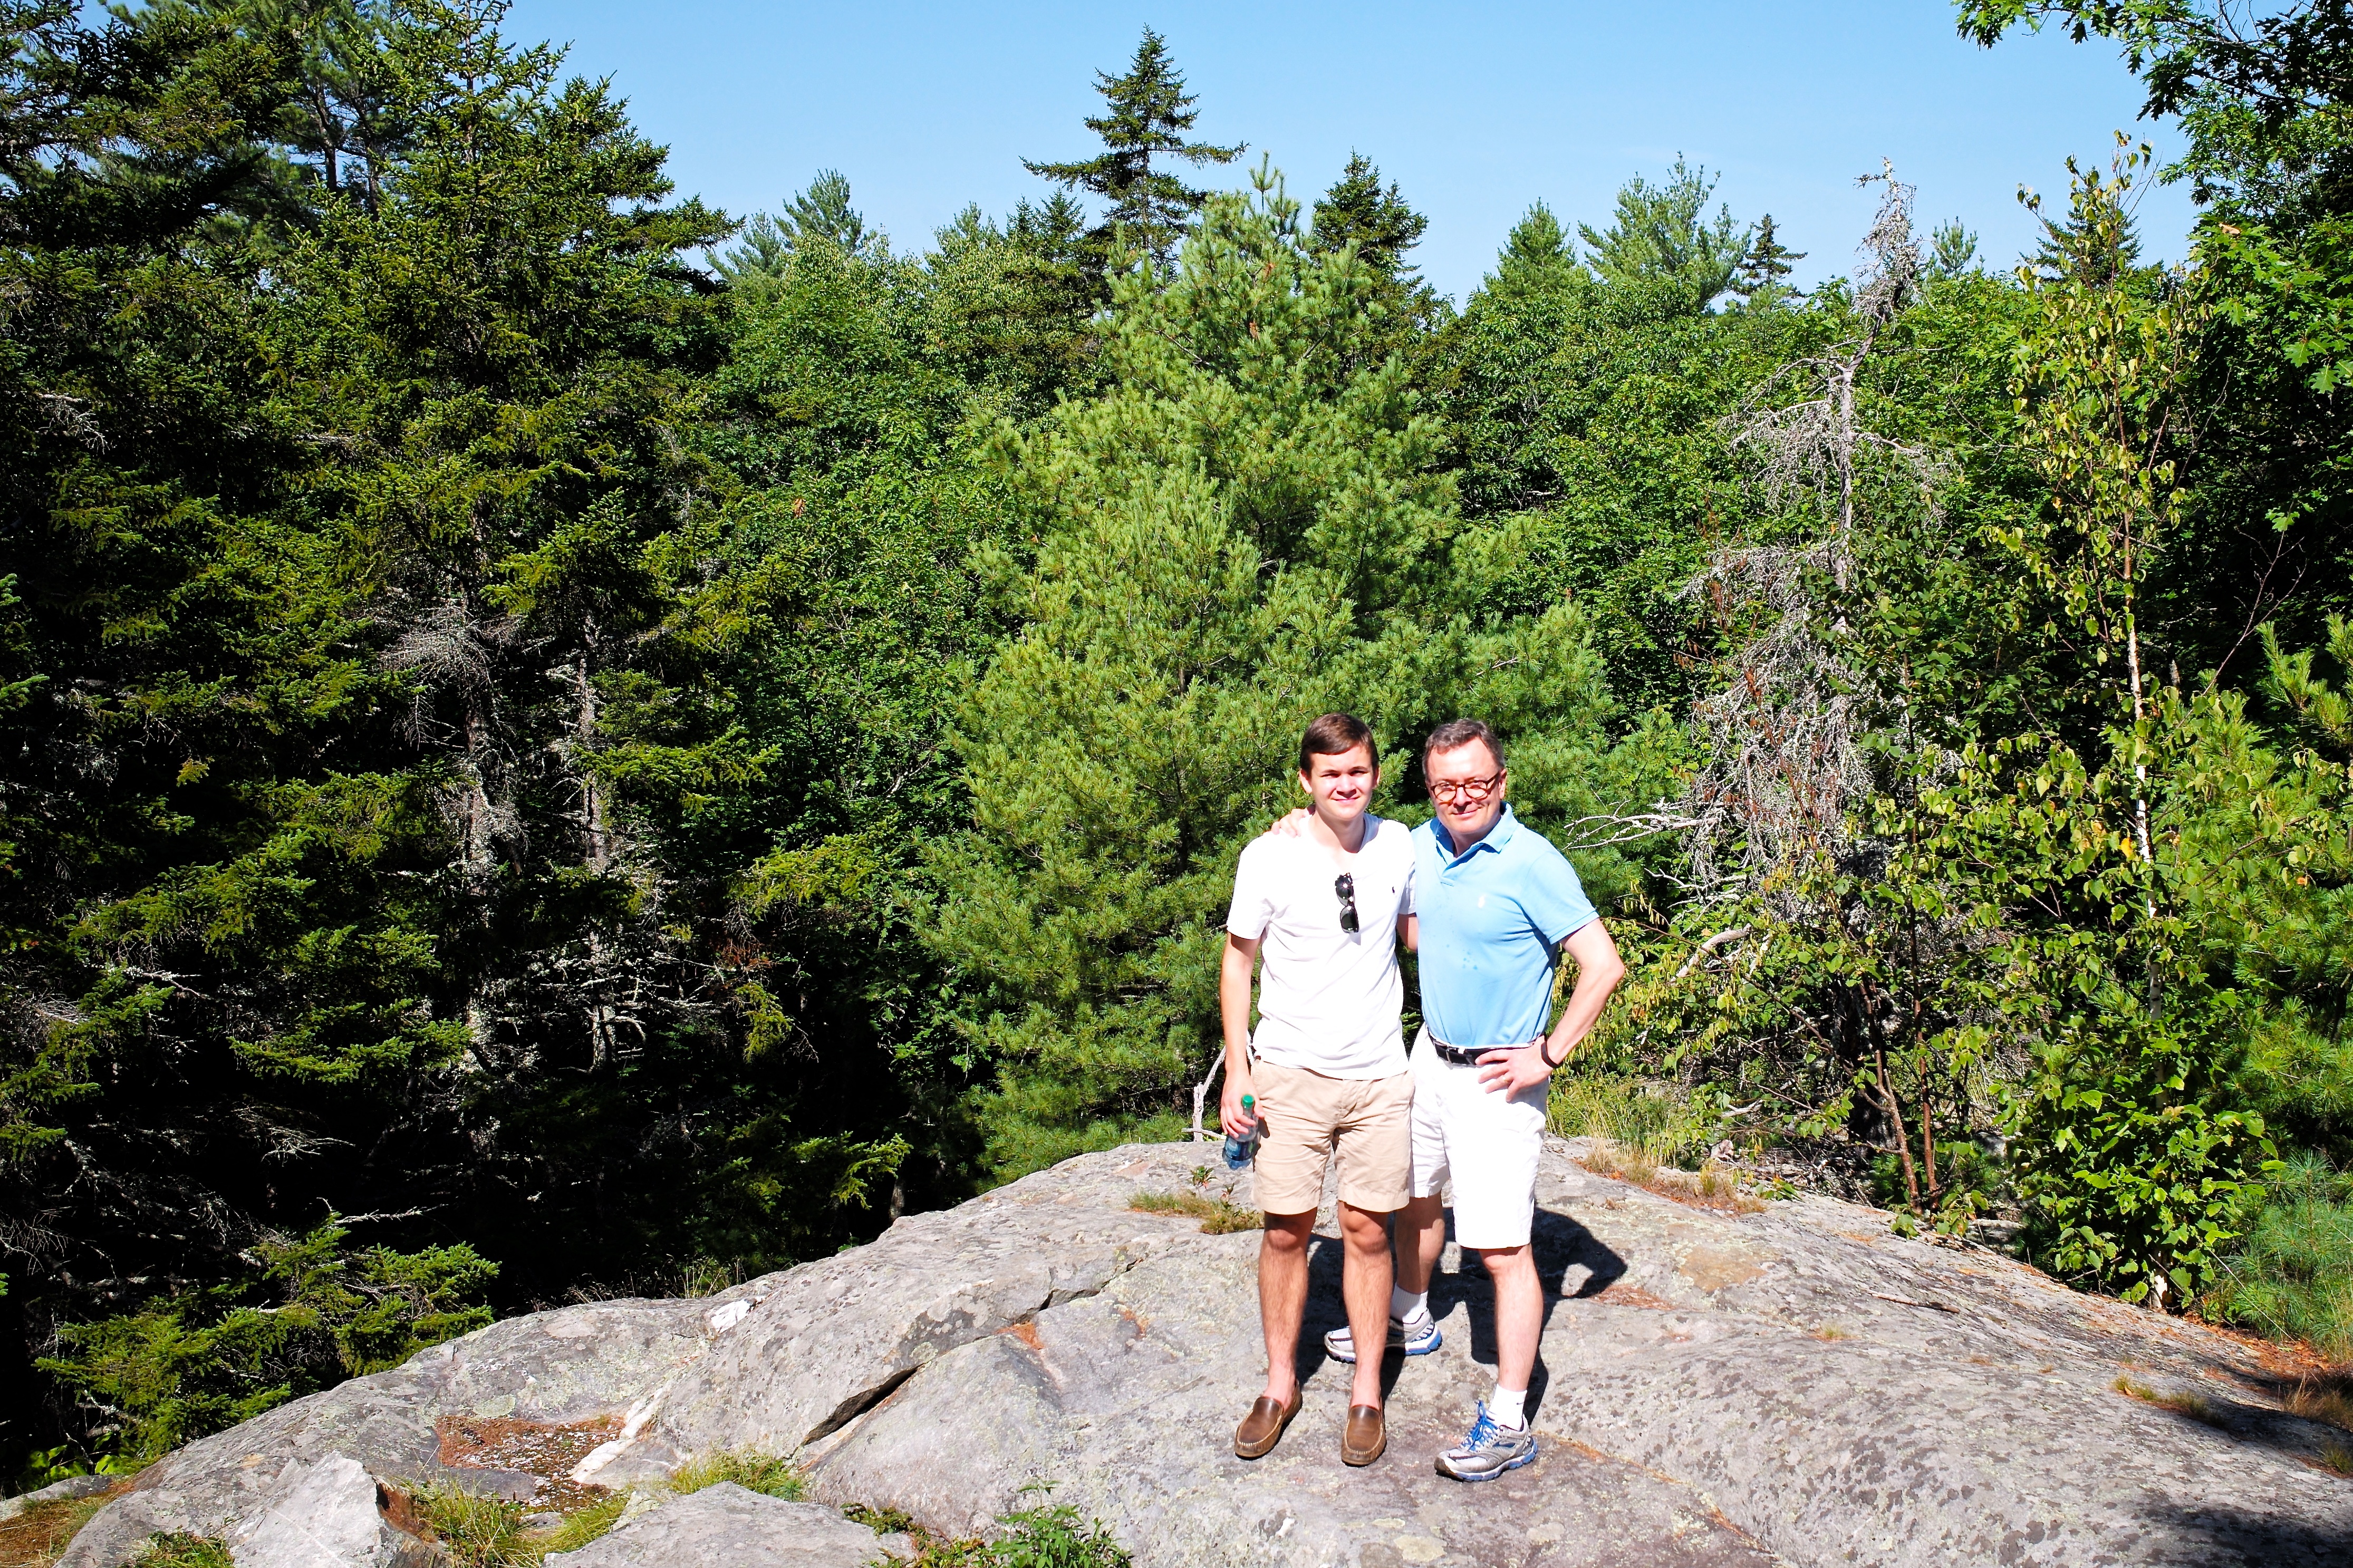
forest, walking, hiking, trail, adventure, summer, vacation, park, usa, hills, m, mount, state, 28, f2, woodland, leica, 240, summicron, maine, camden, asph, battie